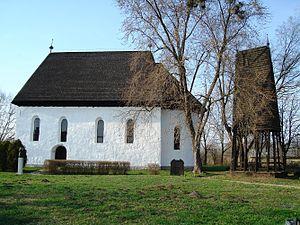
Église réformée de la paroisse de Szabolcs (Nord-Est de la Hongrie). Magyar: A szabolcsi református templom (Északkelet-Magyarország)